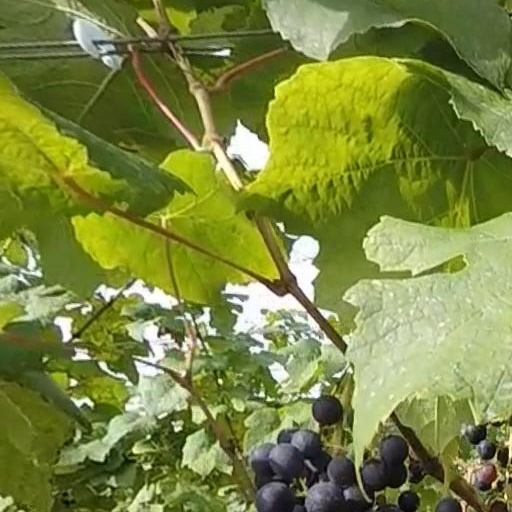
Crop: grape